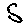
Label: 5